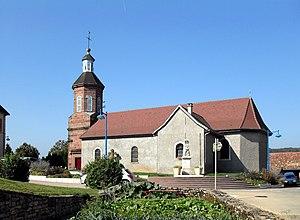
L'église Saint-Ambroise à Banvillars
Banvillars est une commune française située dans le département du Territoire de Belfort en région Bourgogne-Franche-Comté.